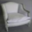
Label: chair